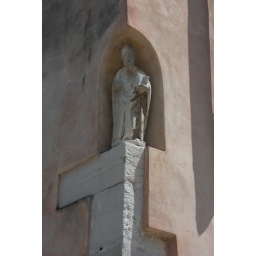
106.venice.bishop in corner nook of pink church wall